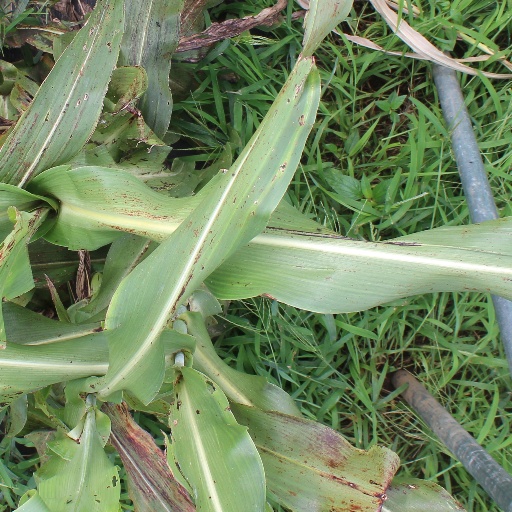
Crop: sorghum